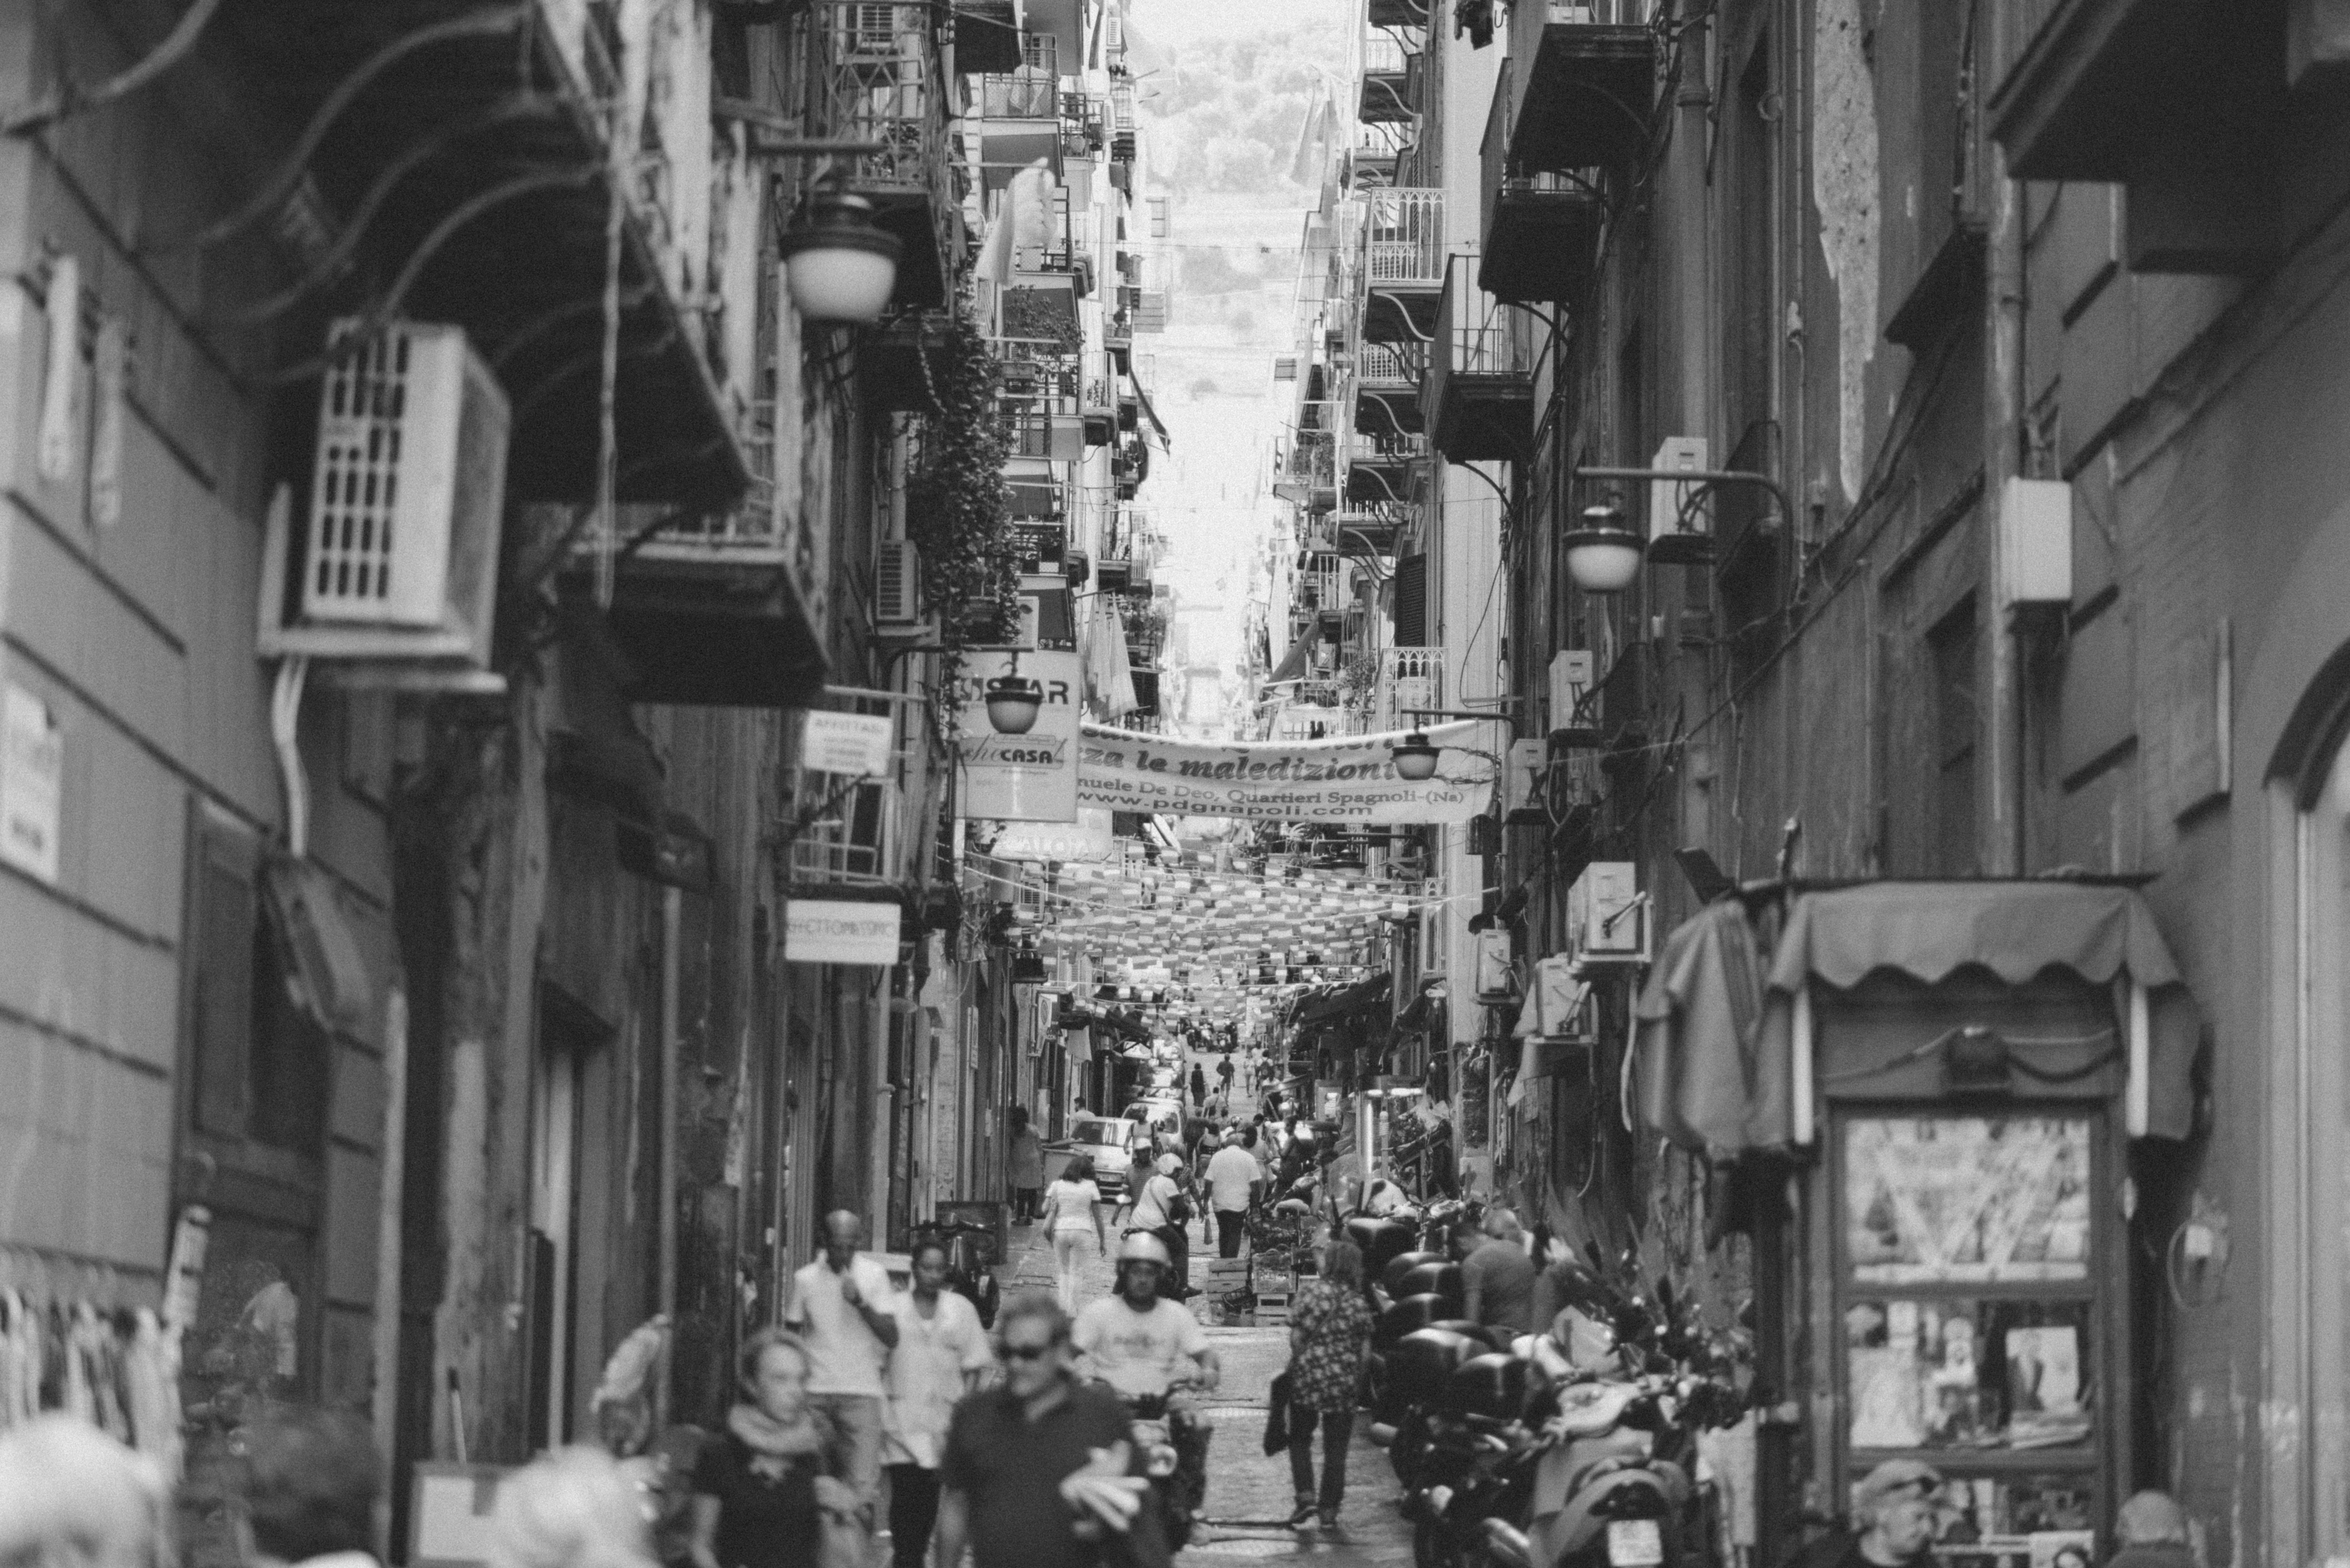
white, street, black and white, monochrome, alley, town, monochrome photography, metropolis, snapshot, neighbourhood, infrastructure, building, city, road, photography, architecture, crowd, history, pedestrian, style